Gang War (1928 film)

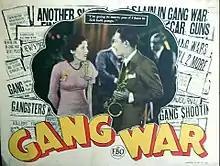
Lobby card

Gang War (released as All Square in the UK) is a 1928 American sound part-talkie gangster film directed by Bert Glennon, best known for being the main feature attached to "Steamboat Willie", the debut of Mickey Mouse in sound. In addition to sequences with audible dialogue or talking sequences, the film features a synchronized musical score and sound effects along with English intertitles. The soundtrack was recorded using the RCA Photophone sound-on-film system. Despite the synchronised sound as well as the all-star cast, the film is largely unknown in its own right. One reel of an original 35mm positive print of nitrate film survives at the BFI film archive. The rest of the film appears to be lost. The film has been overshadowed by its far more famous preceding short, "Steamboat Willie". The film starred Jack Pickford in his last major role as "Clyde", a saxophone player whose love for a dancer named Flowers (Olive Borden) traps him in the middle of a gang war.